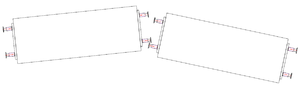
Dans les chemins de fer, les tampons sont les organes de choc des véhicules ferroviaires en Europe et en Asie. Ils sont généralement placés de part et d'autre de l'attelage, à une hauteur définie par des normes internationales. Les tampons ne sont pas systématiques : certains systèmes de tamponnement sont équipés d'une tampon central, d'autres d'attelages incluant également les organes de choc.